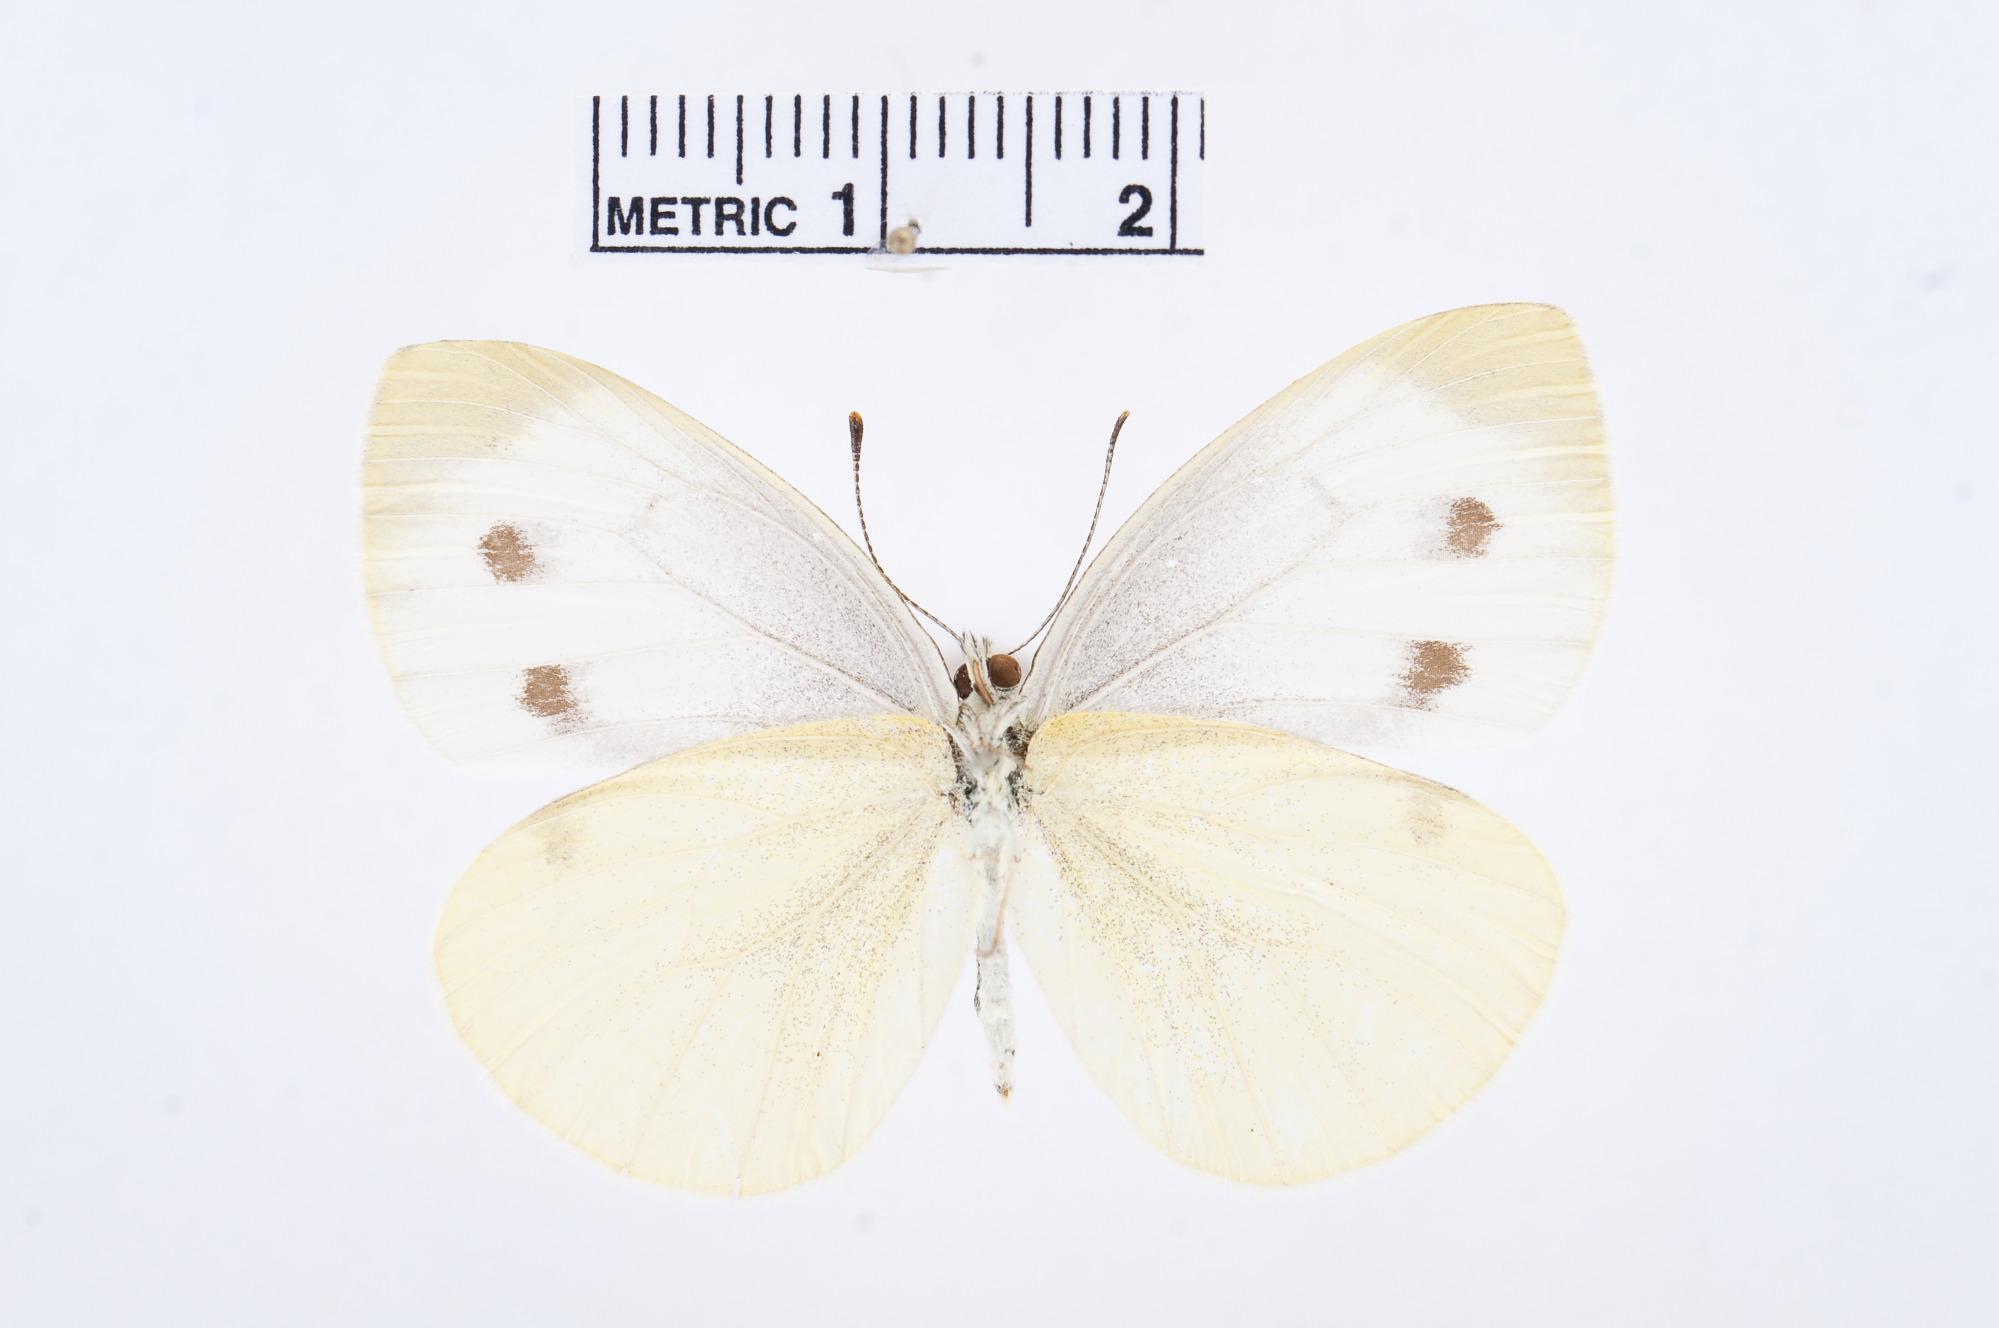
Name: Pieris pseudorapae
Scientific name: Pieris pseudorapae
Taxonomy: Animalia, Arthropoda, Hexapoda, Insecta, Lepidoptera, Pieridae, Pierinae